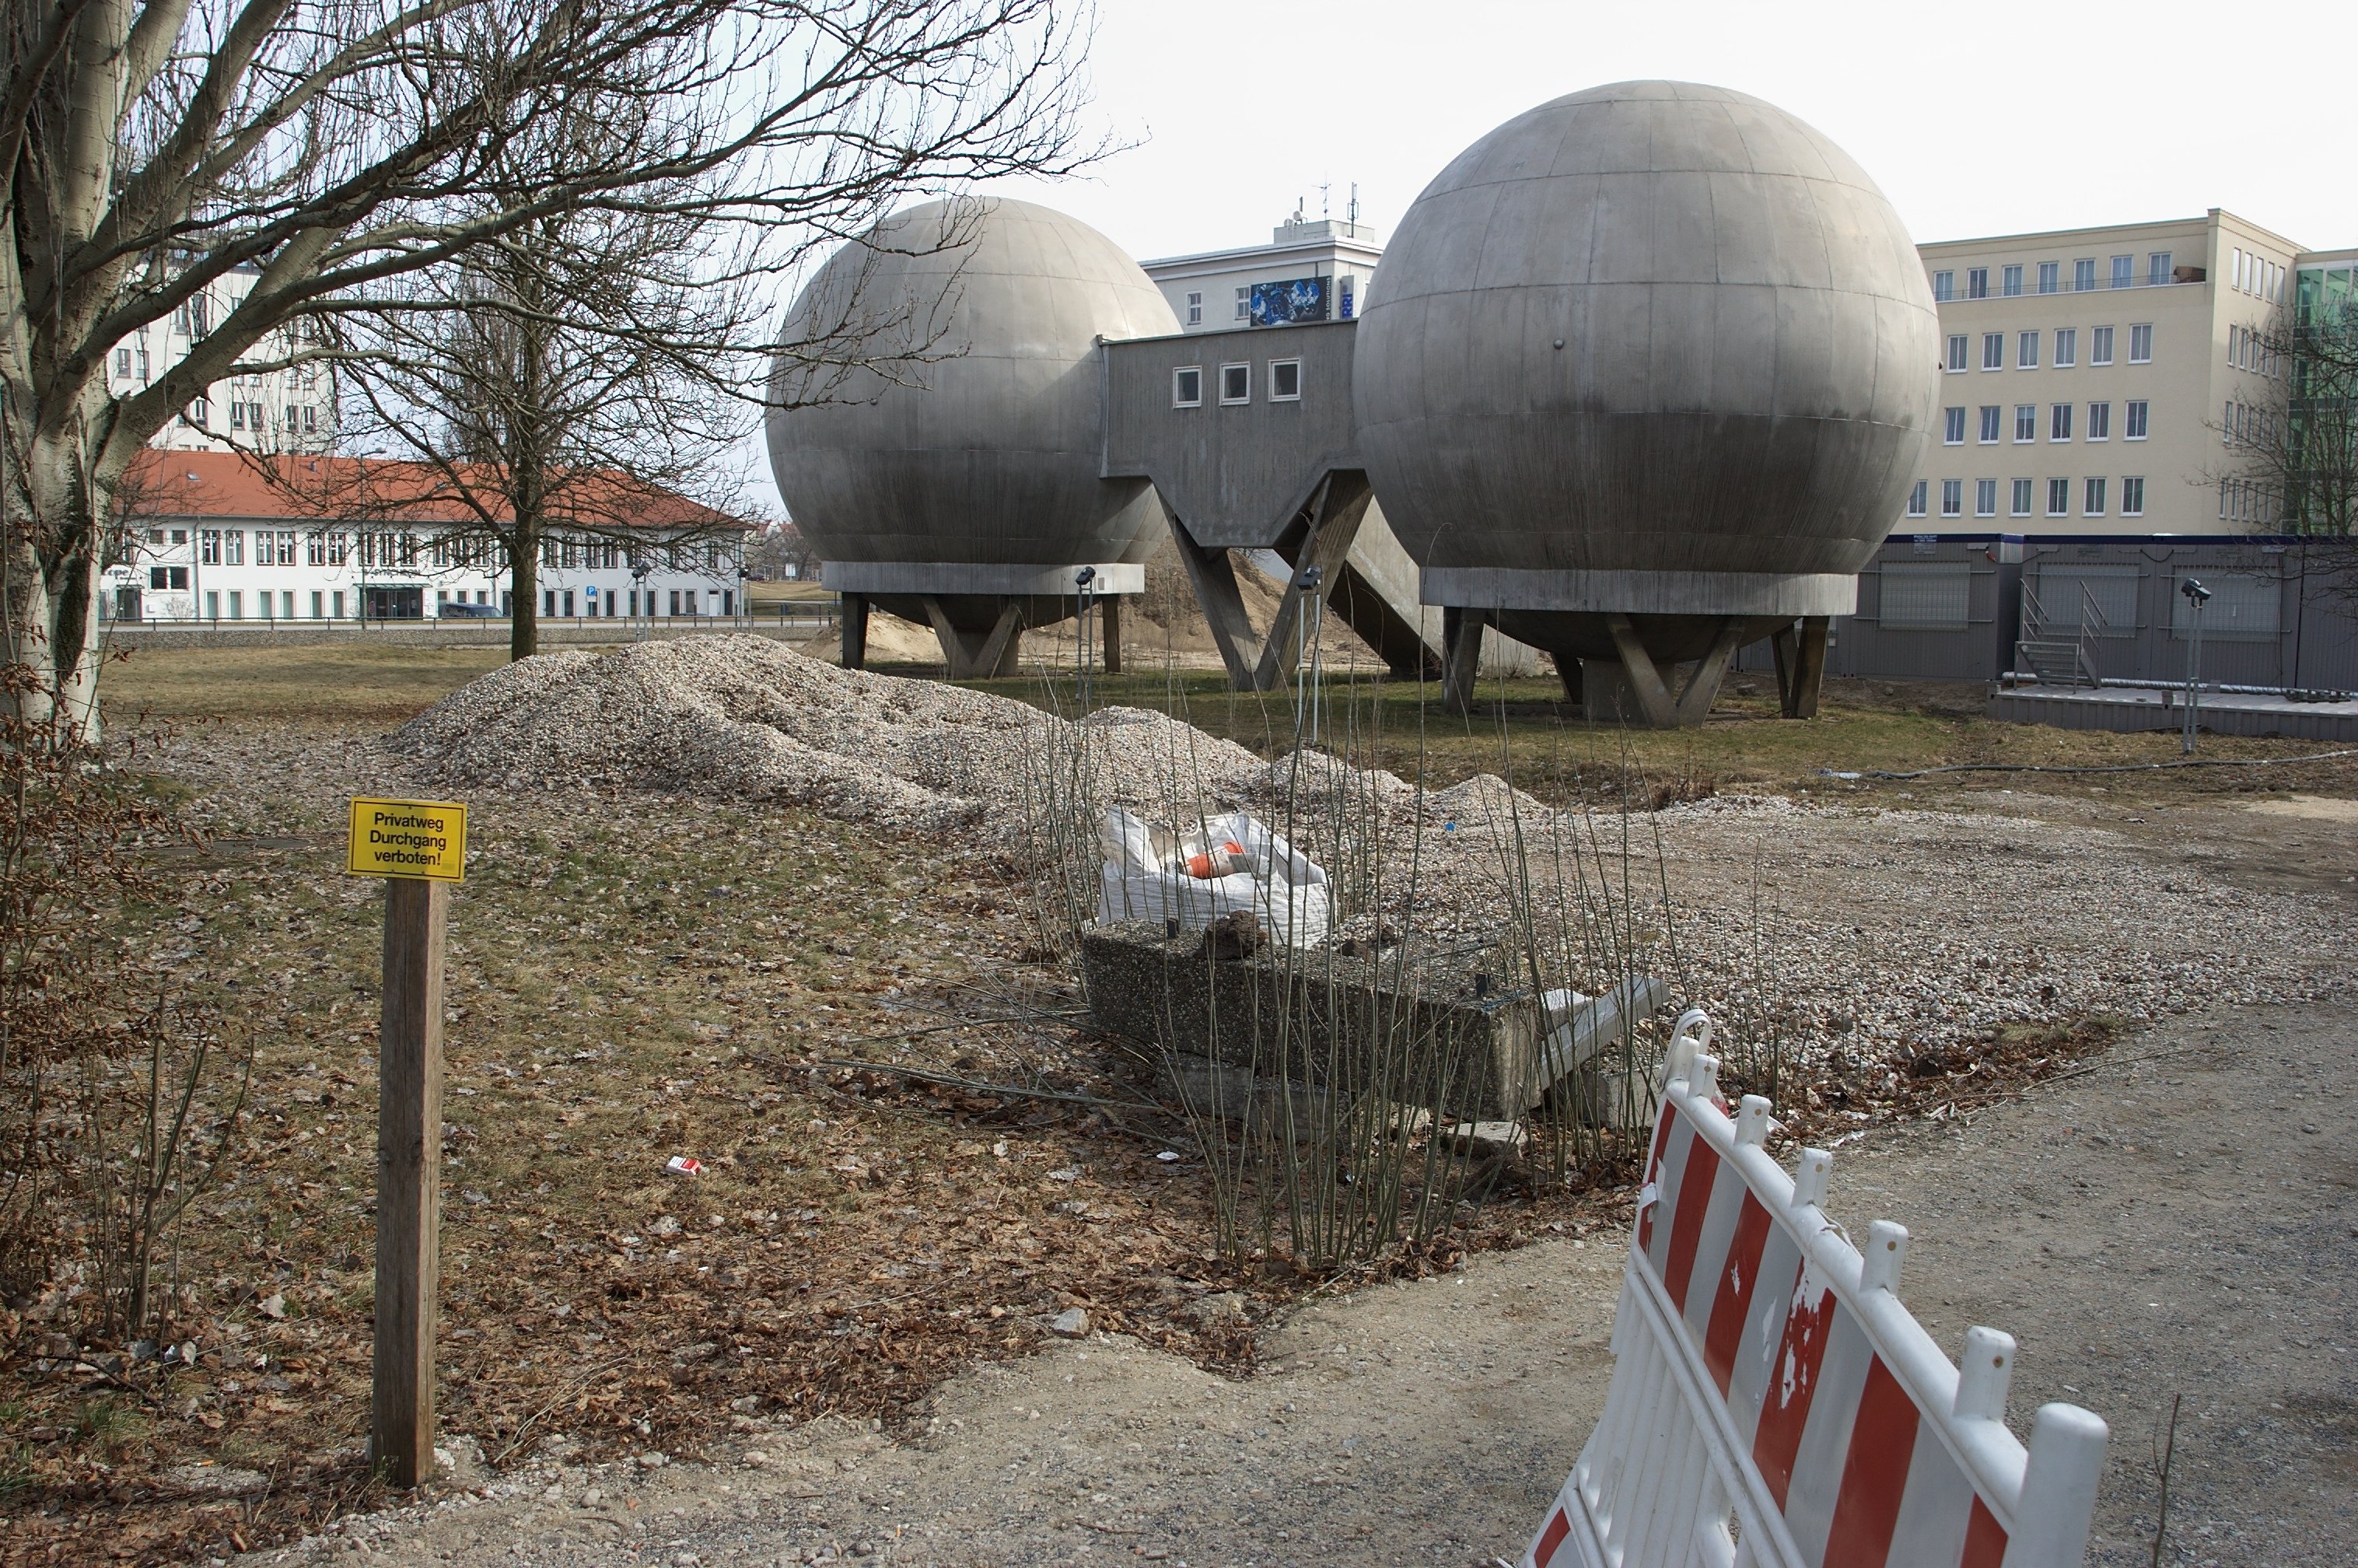
energy, 2011, rawtherapee, germany, deutschland, berlin, pentax, 20mm, lenstagged, steffenzahn, k100d, justpentax, iamflickr, cosina, voigtlander, cosinavoigtlnder, skopar, colorskopar, cv20, colorskopar20mmf35slii, 20mmf35slii, voigtlander20mm, cv2035, skopar20mmf35, voigtlnder20mmf35, adlershof